2020 Stanley Cup Final

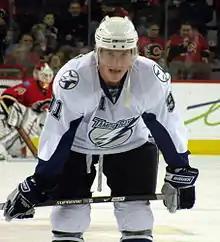
Steven Stamkos, who returned to the Lightning lineup in Game 3, scored his first goal of the playoffs.

In game two, the Lightning struck three times in the first period. Twice on the power-play, Victor Hedman and Nikita Kucherov set up both goal-scorers. The first came from a tic-tac-toe pass to Brayden Point firing it past Stars goalie Anton Khudobin. The second goal was another set-up pass; this time Kucherov fed it through the middle where Ondrej Palat made it 2–0. The Lightning made it 3–0 when the Stars fumbled the puck in their own zone and Anthony Cirelli gave it to Kevin Shattenkirk, whose shot at the blue line deflected off of Esa Lindell and past Khudobin. In the second period, the Stars shot eighteen times at Andrei Vasilevskiy and caught a break on the power-play. During Palat's slashing penalty, John Klingberg's shot deflected off of fellow Stars forward Joe Pavelski to cut the score to 3–1. Later in the period, a hit on Stars player Blake Comeau caused a skirmish to erupt, with Dallas players Corey Perry and Klingberg against Cedric Paquette and Hedman respectively. All players received simultaneous roughing penalties. In the third period, the Stars made it 3–2 when Mattias Janmark's shot snuck past Vasilevskiy. The Lightning kept their offense going in the final 20 minutes, pouring twelve shots on Khudobin, holding off the Stars, and ending the game 3–2 to tie the series 1–1.